Witold Orłowski

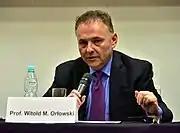
Orłowski in 2019

Witold Maciej Orłowski (born 1962 in Łódź) is a Polish professor of economics. He is Director of the Warsaw University of Technology Business School and a Member of the Prime Minister’s Economic Council. Beside, he acts as Chief Economic Adviser for PricewaterhouseCoopers in Poland. In 2011 he was appointed Special Adviser (budget) to the European Commission. Currently, he is the Rector of Group of Universities.